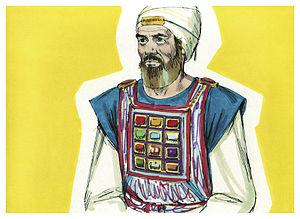
Illustration biblique du livre de la Exode chapitre 29 עברית: 29 האיור המקראי של change me! פרק हिन्दी: {{{hi}}} अध्याय change me! की पुस्तक की बाइबिल चित्रण Bahasa Indonesia: Ilustrasi Alkitab dari Kitab Keluaran pasal 29 Italiano: Illustrazione biblica del libro della change me! Capitolo 29 日本語: change me!29章の本の聖書の実例 Jawa: Ilustrasi Alkitab saking Kitab Pangentasan pasal 29 한국어: change me! 29 장 장부의 성경 그림 Bahasa Melayu: Ilustrasi Alkitab dari Kitab Keluaran pasal 29